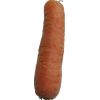
Label: Carrot 1